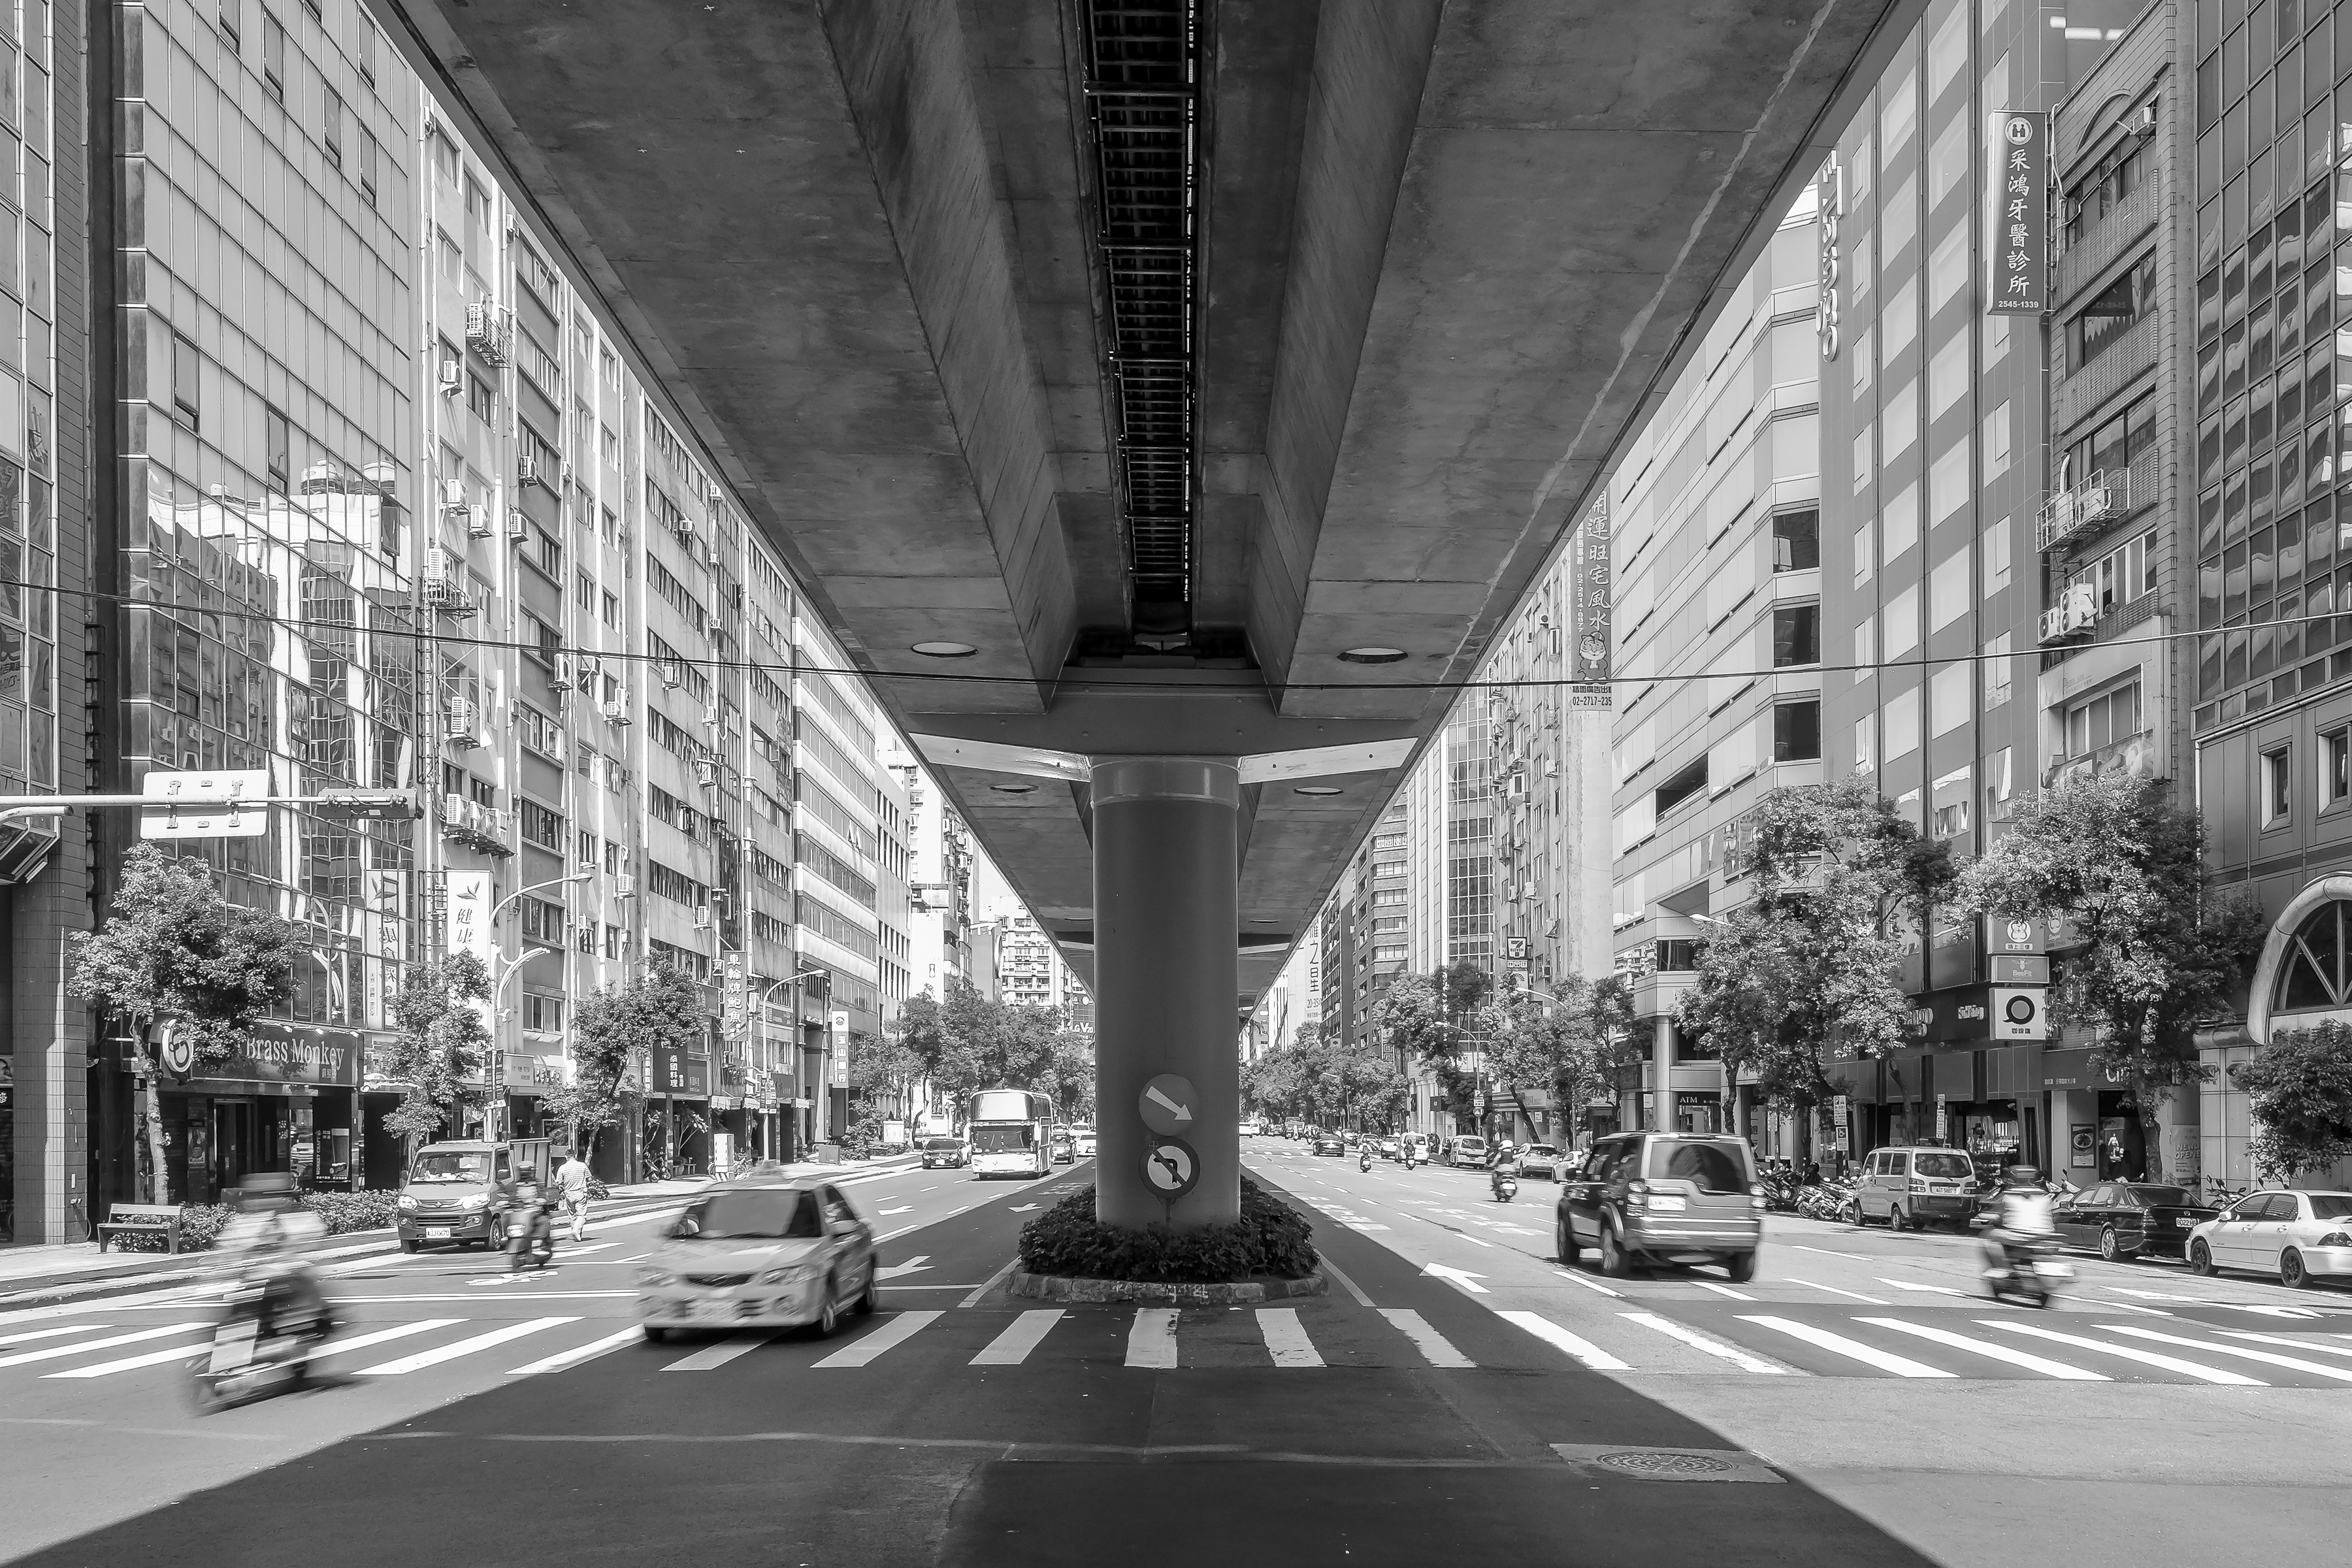
pedestrian, black and white, architecture, road, white, bridge, traffic, street, perspective, city, skyscraper, urban, cityscape, downtown, subway, transport, arch, landmark, black, monochrome, lane, lighting, modern, public transport, bw, infrastructure, symmetry, arcade, taipei, shape, metropolis, elevated, urban area, monochrome photography, human settlement, metropolitan area, nonbuilding structure